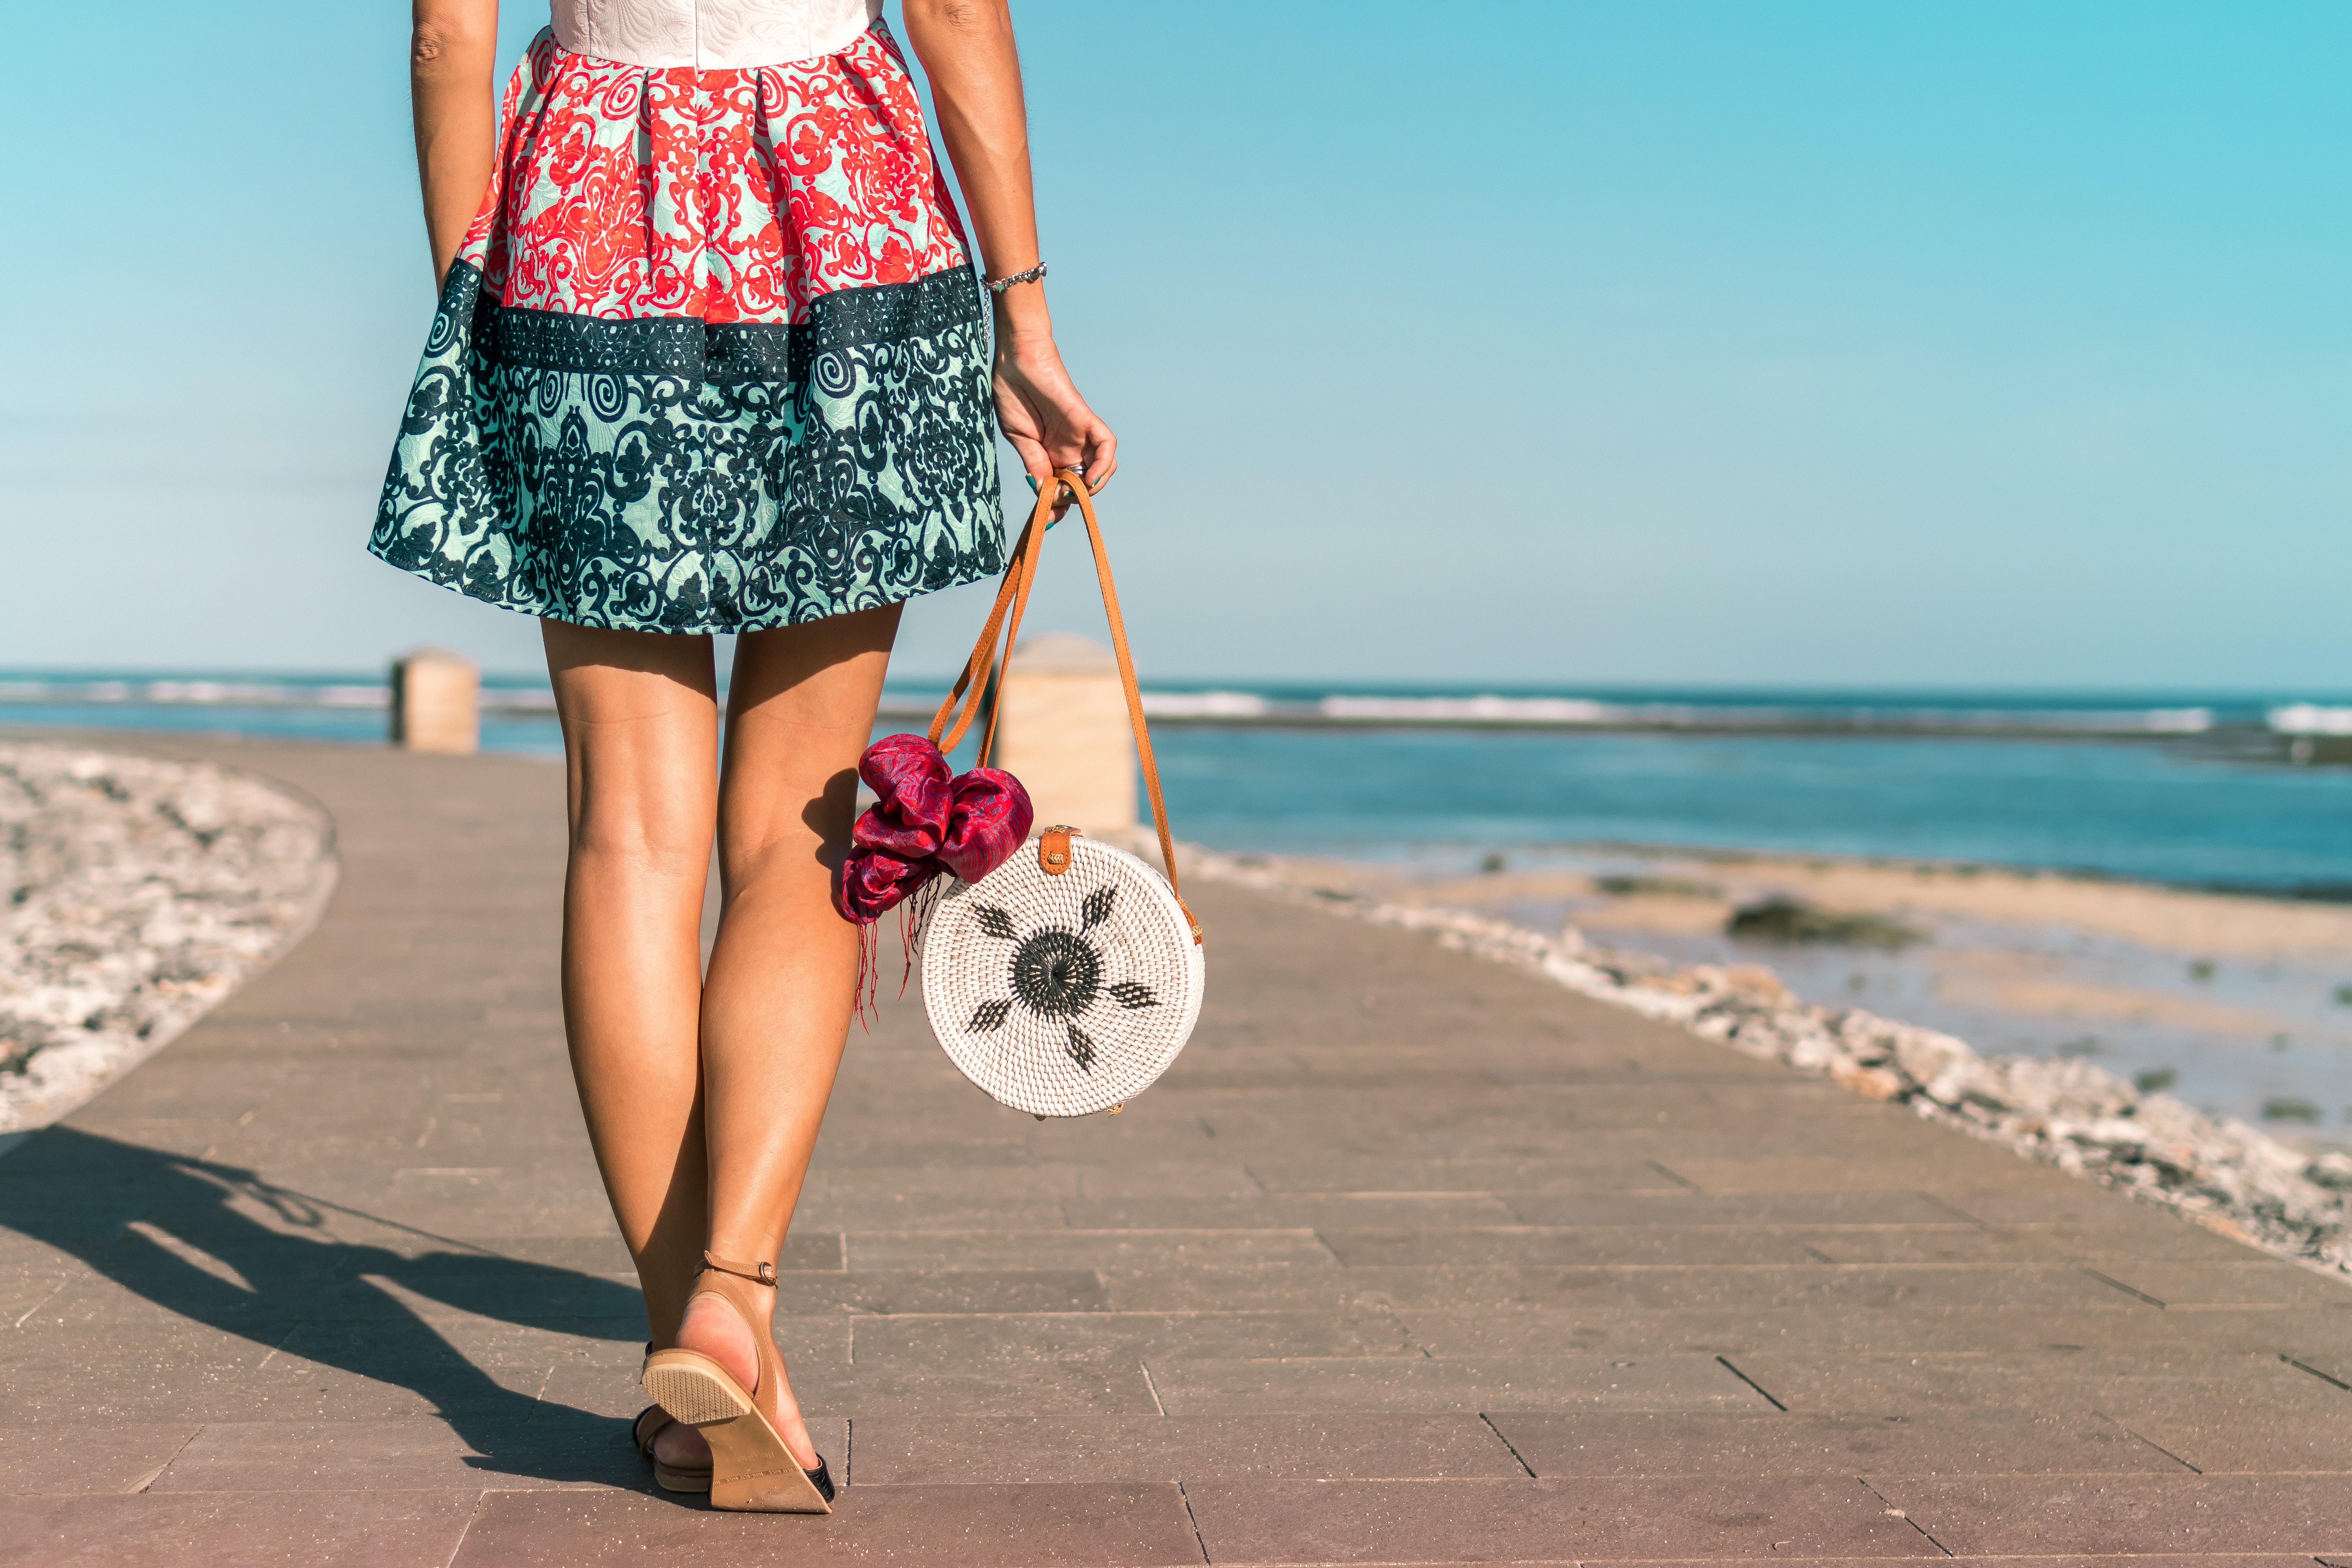
clothing, human leg, leg, waist, footwear, summer, fashion, shoulder, joint, shorts, vacation, thigh, street fashion, shoe, dress, sandal, ankle, design, pattern, textile, human body, fashion accessory, foot, beach, abdomen, polka dot, skort, trunk, sand, calf, style, top, sun hat